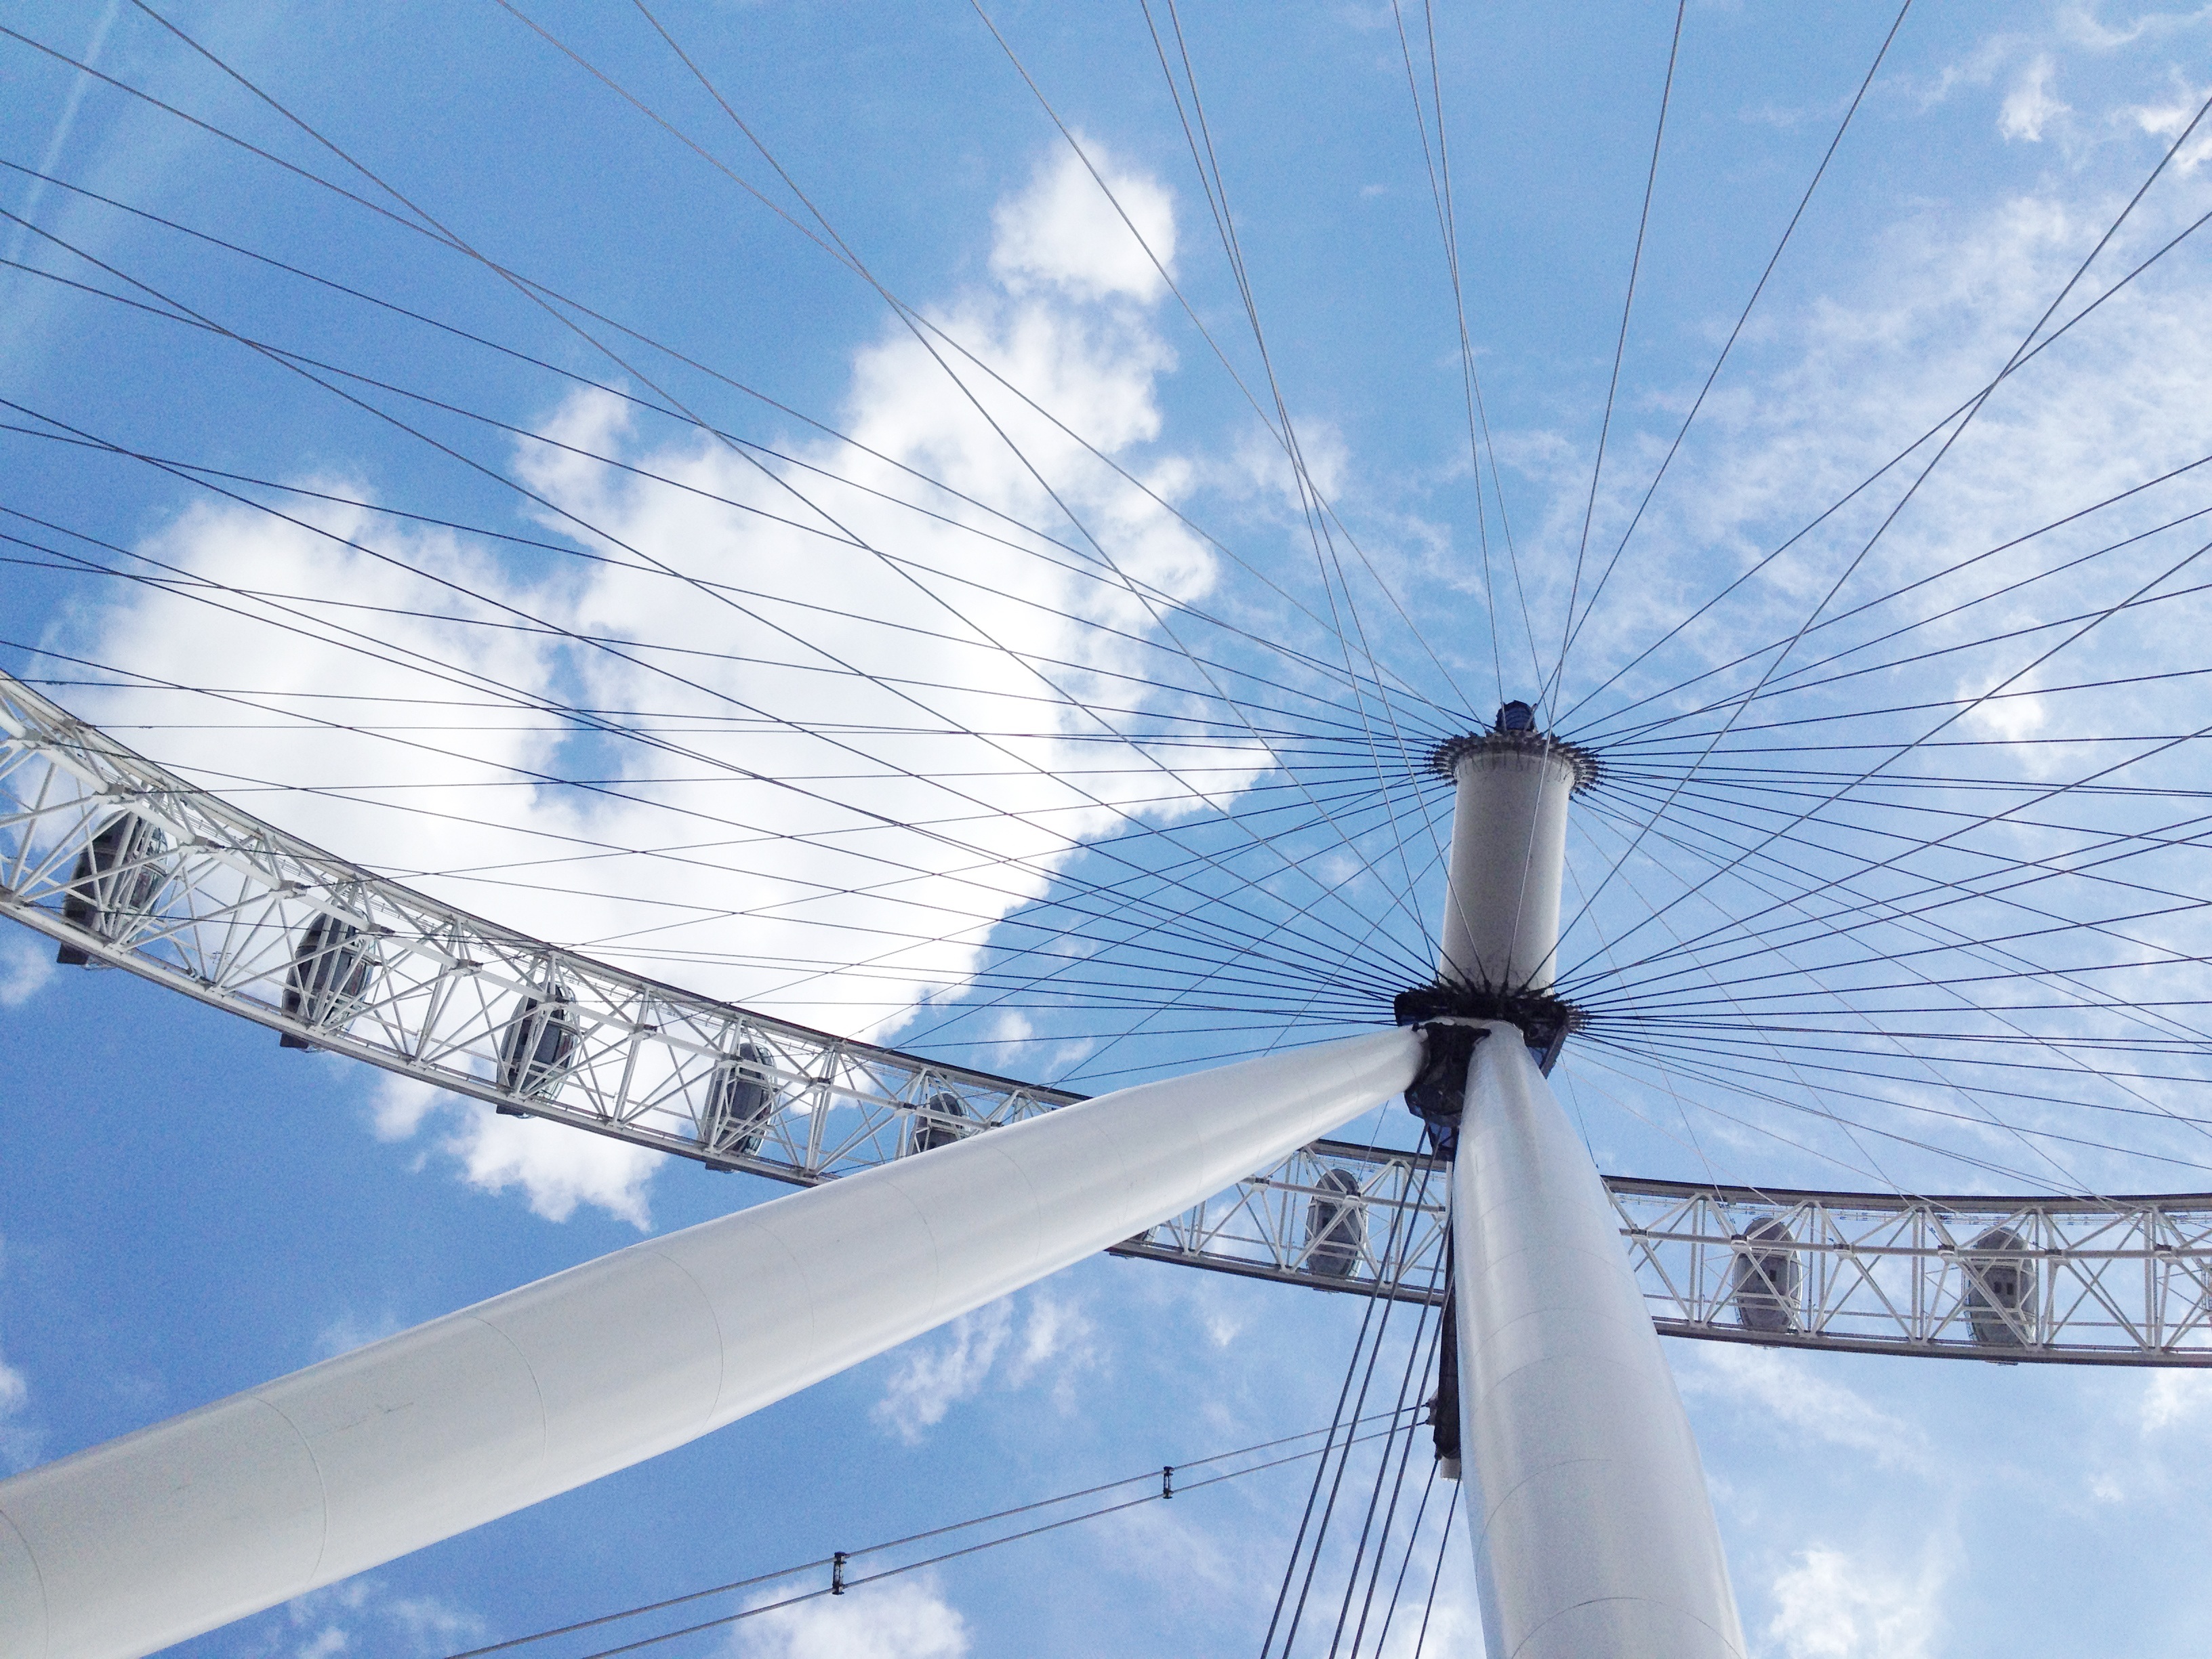
sky, air, windmill, wind, vehicle, ferris wheel, spoke, mast, london eye, landmark, blue, electricity, energy, mill, sail, filigree, cities, sailing ship, overhead power line